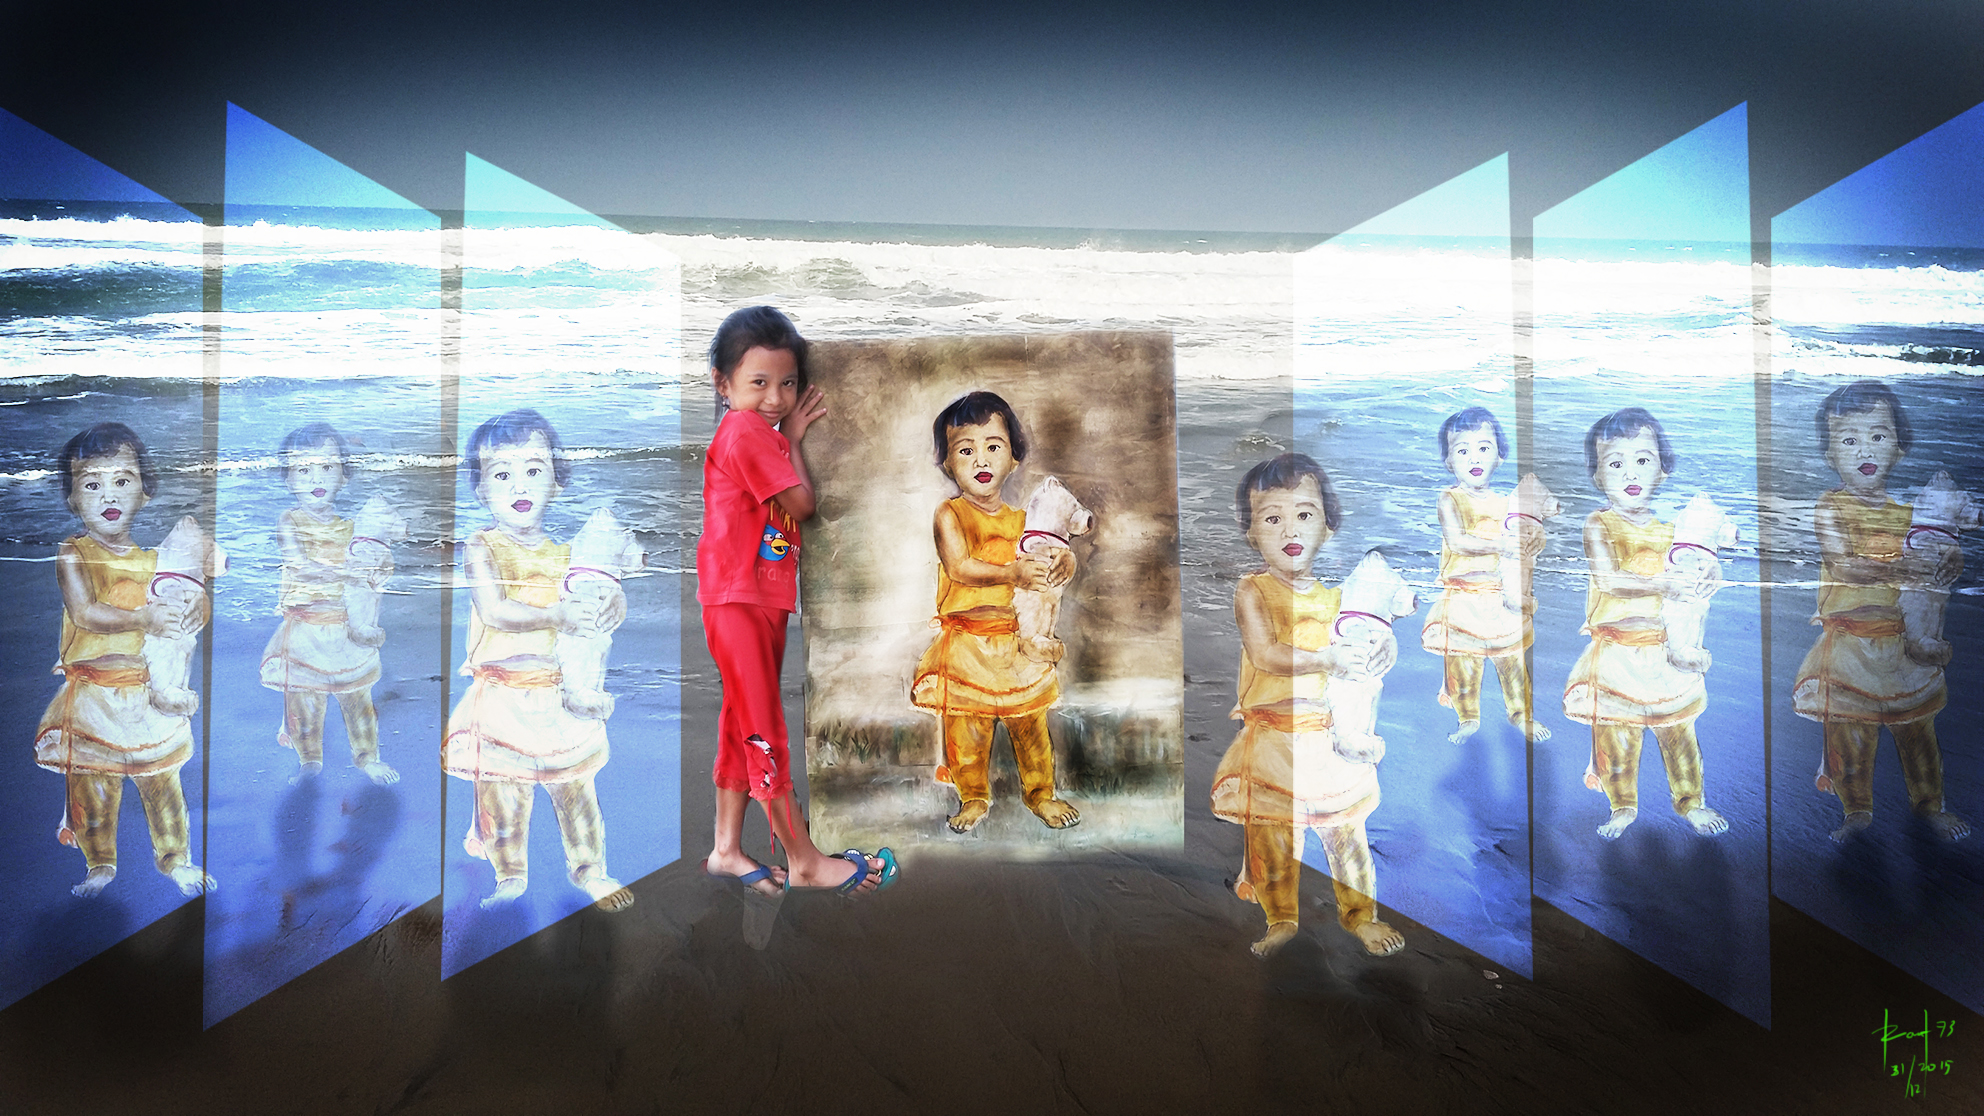
art, screenshot, display window